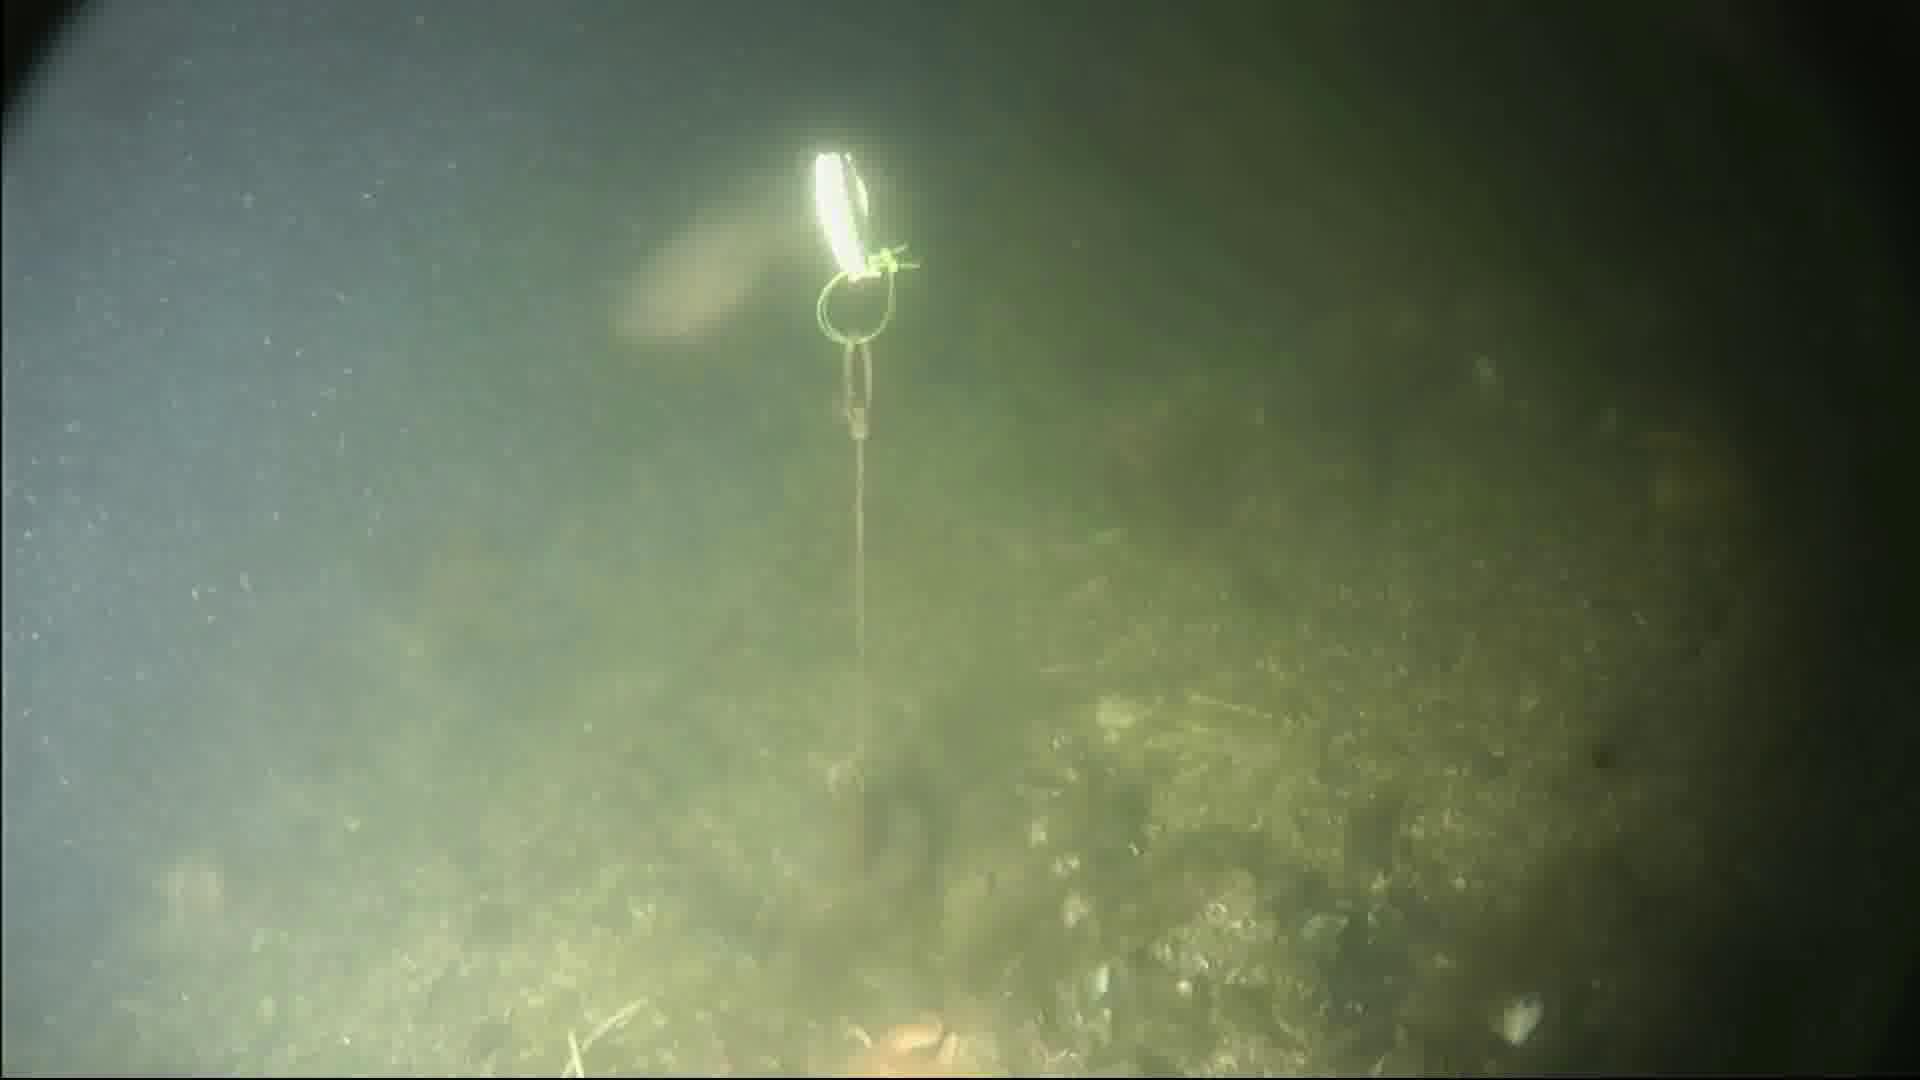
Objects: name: fish
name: crab
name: starfish